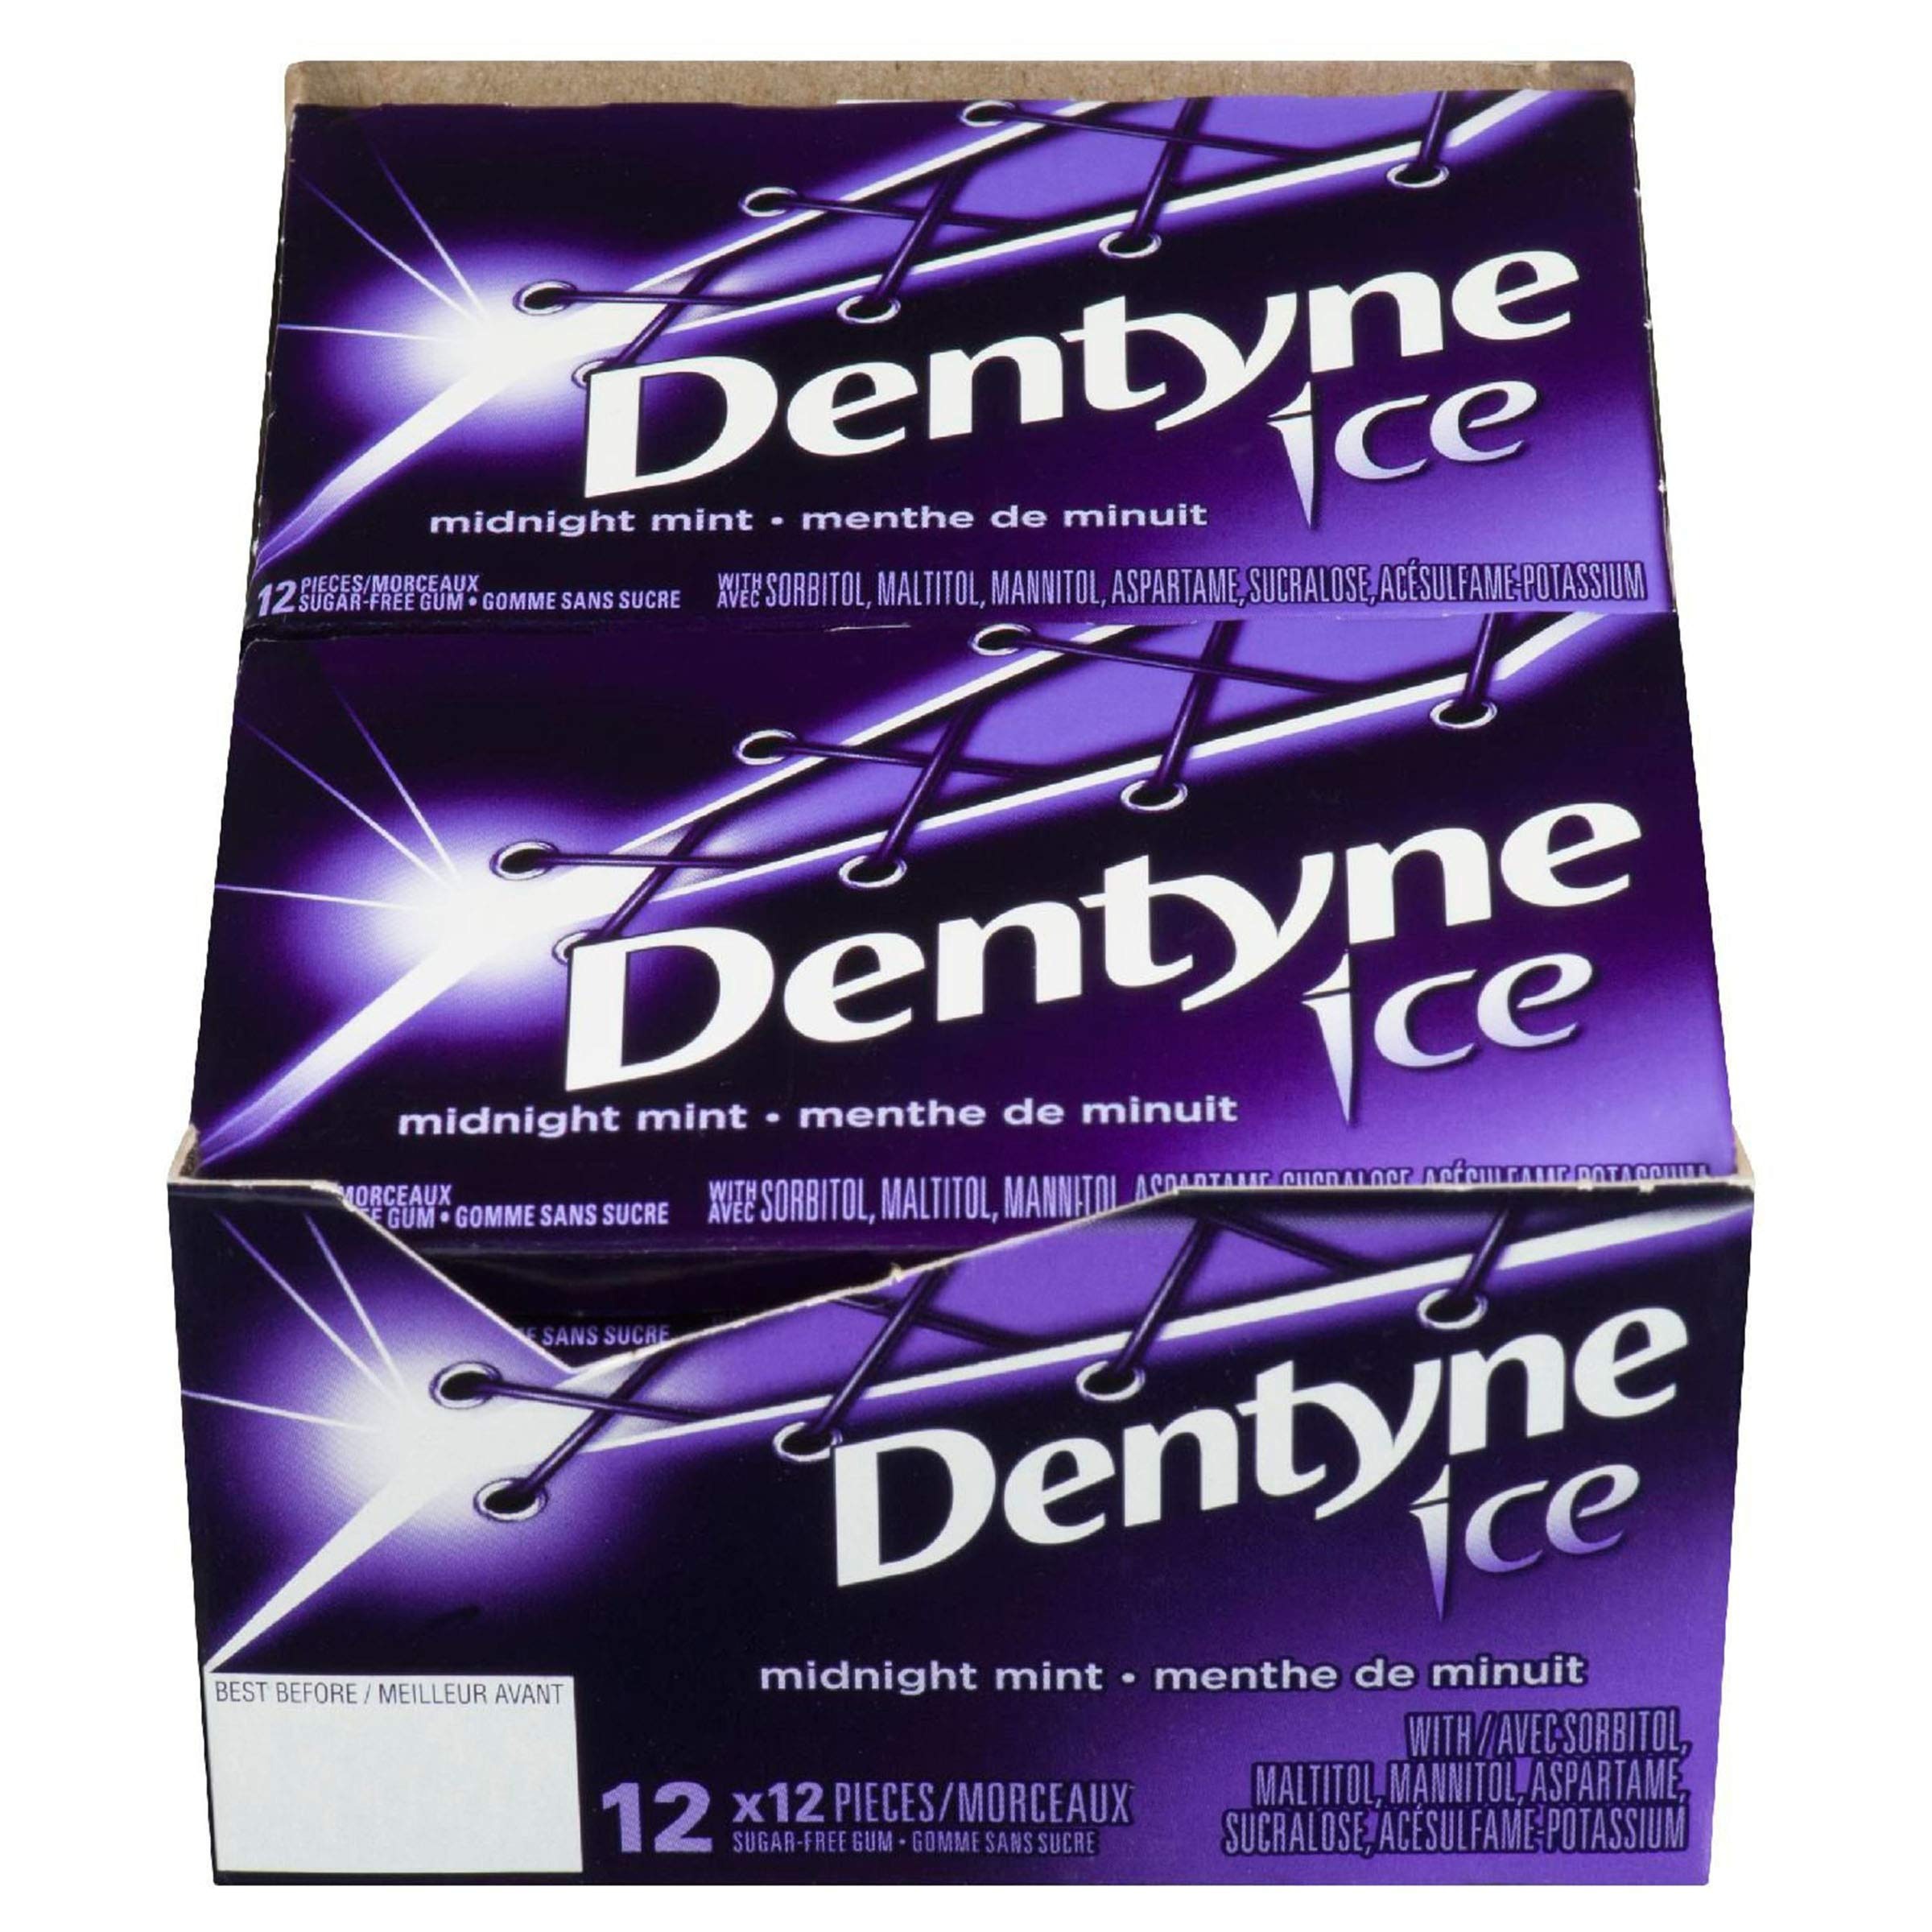
Item Name: Dentyne Ice Sugarless Gum, Arctic Chill, 144 pieces
Product Description: 12 - 12-piece packages Artificially flavored. 35% fewer calories than sugared gum.&nbsp; Two piece calorie content for this size piece has been reduced from 8 to 5 calories. Phenylketonurics:&nbsp; Contains Phenylalanine
Value: 144.0
Unit: Count

Price: 21.99